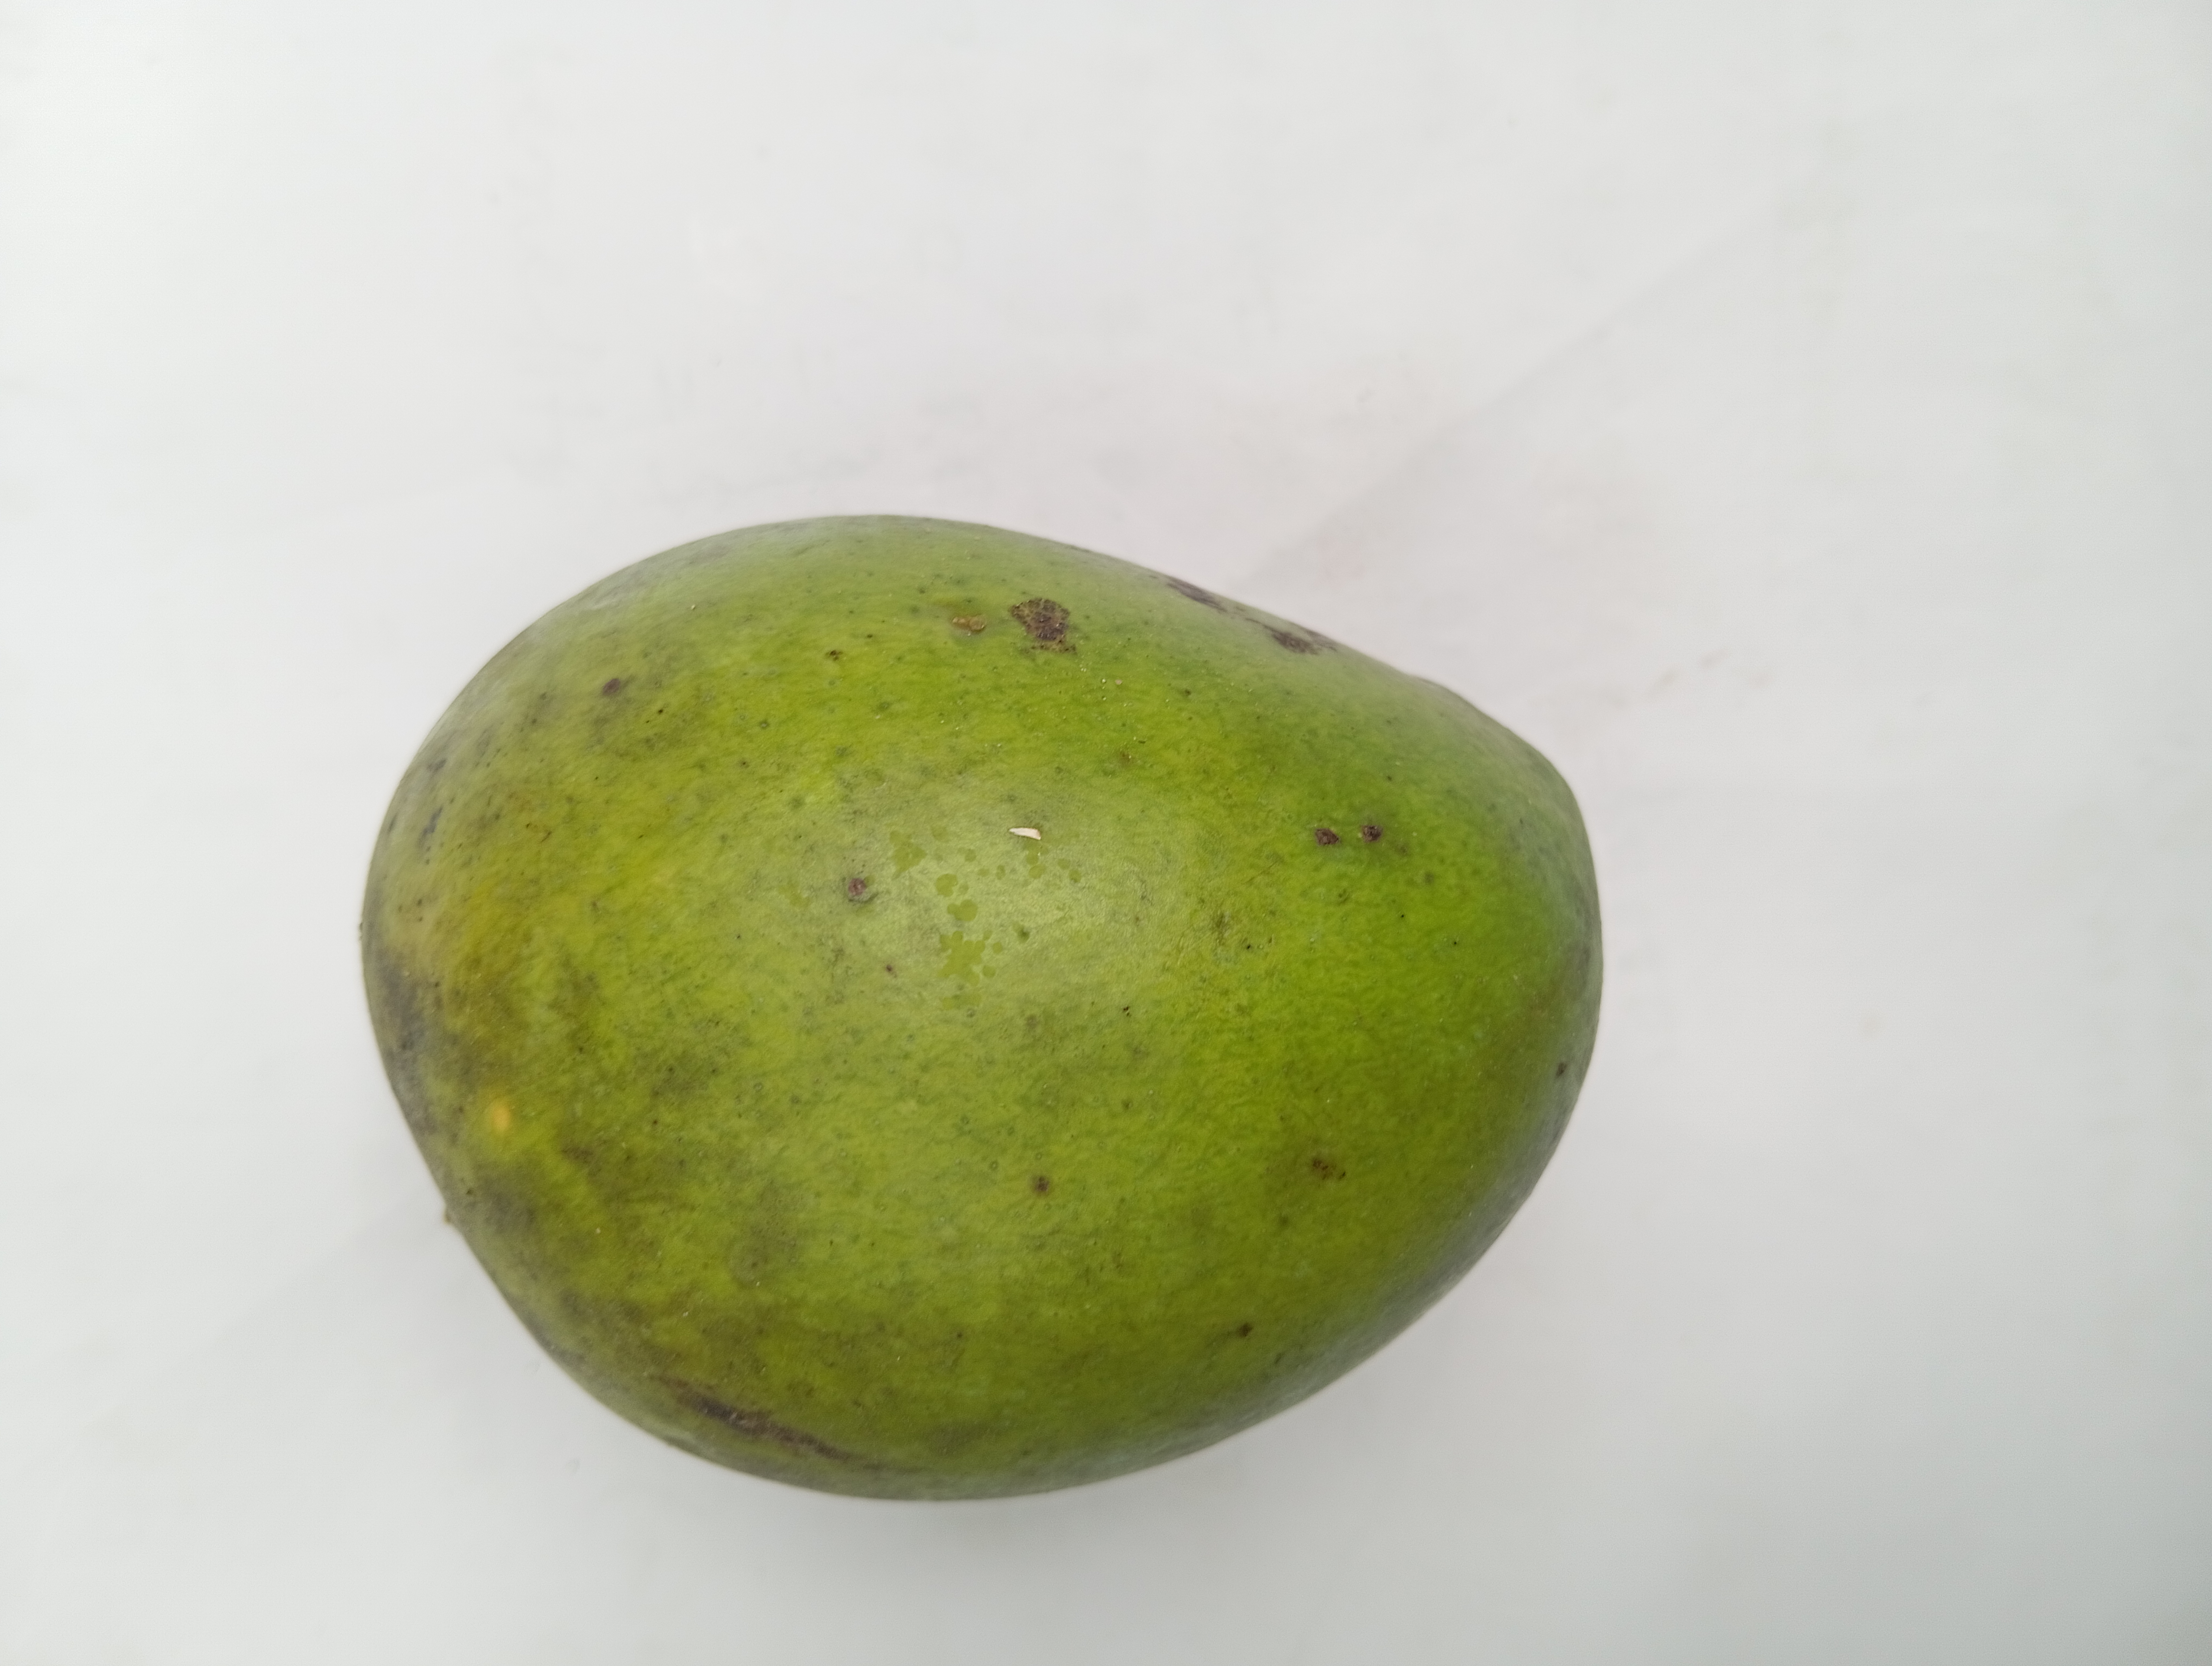
Mango variety: Harivanga